Select Bus Service

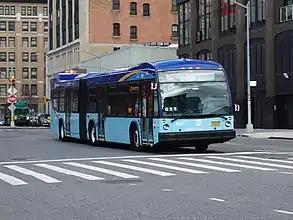
A bus on the M23 SBS route

In Queens, the Q70 limited-stop bus between Woodside and LaGuardia Airport via the Roosevelt Avenue/74th Street subway station was implemented in September 2013, replacing the portion of the Q33 local bus that went to LaGuardia Airport. Although the Q70 was intended as a bus rapid transit project, it had yet to be branded as Select Bus Service and did not employ most SBS elements, as it lacked ticket machines, all-door boarding, branded buses, and dedicated bus lanes.